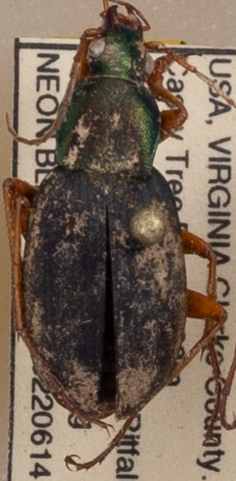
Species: Chlaenius aestivus
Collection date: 2022-06-14
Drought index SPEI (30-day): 0.03
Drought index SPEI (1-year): -0.03
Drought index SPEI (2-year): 0.54